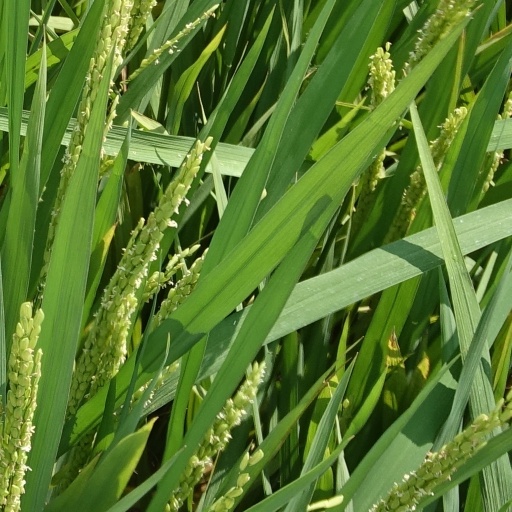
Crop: rice